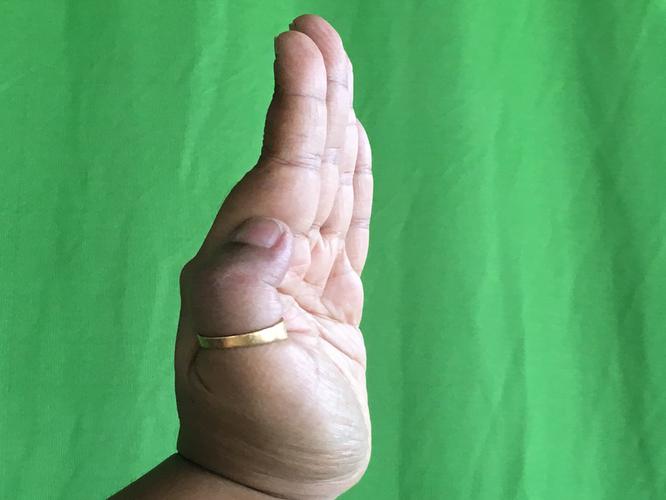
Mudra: Pathaka
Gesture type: single_hand